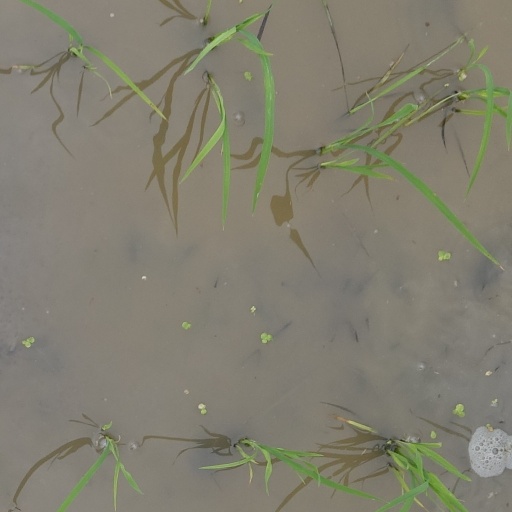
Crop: rice